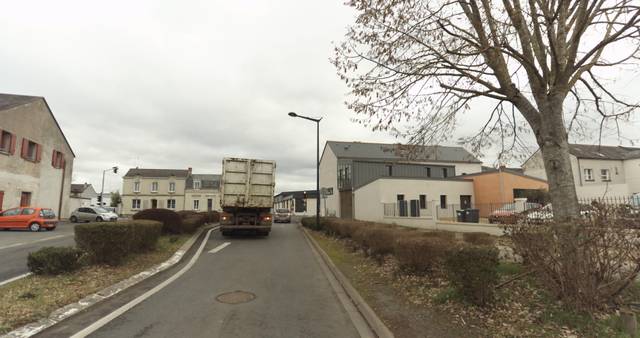
Region: France
Coordinates: 47.272, -0.06501